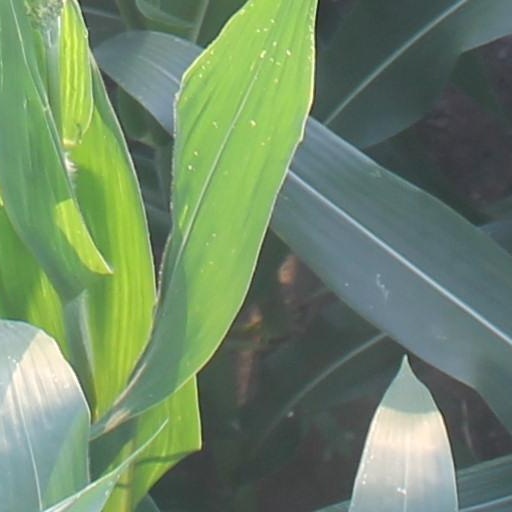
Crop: maize; corn